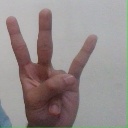
अक्षर: क्ष